Kill Boksoon

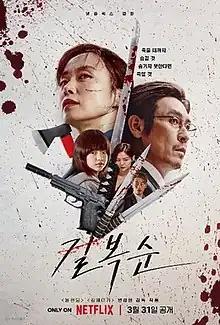
Promotional poster

Kill Boksoon is a 2023 South Korean action thriller film directed and written by Byun Sung-hyun, starring Jeon Do-yeon, Sul Kyung-gu, Kim Si-a, Esom, and Koo Kyo-hwan. It premiered on Netflix on March 31, 2023.